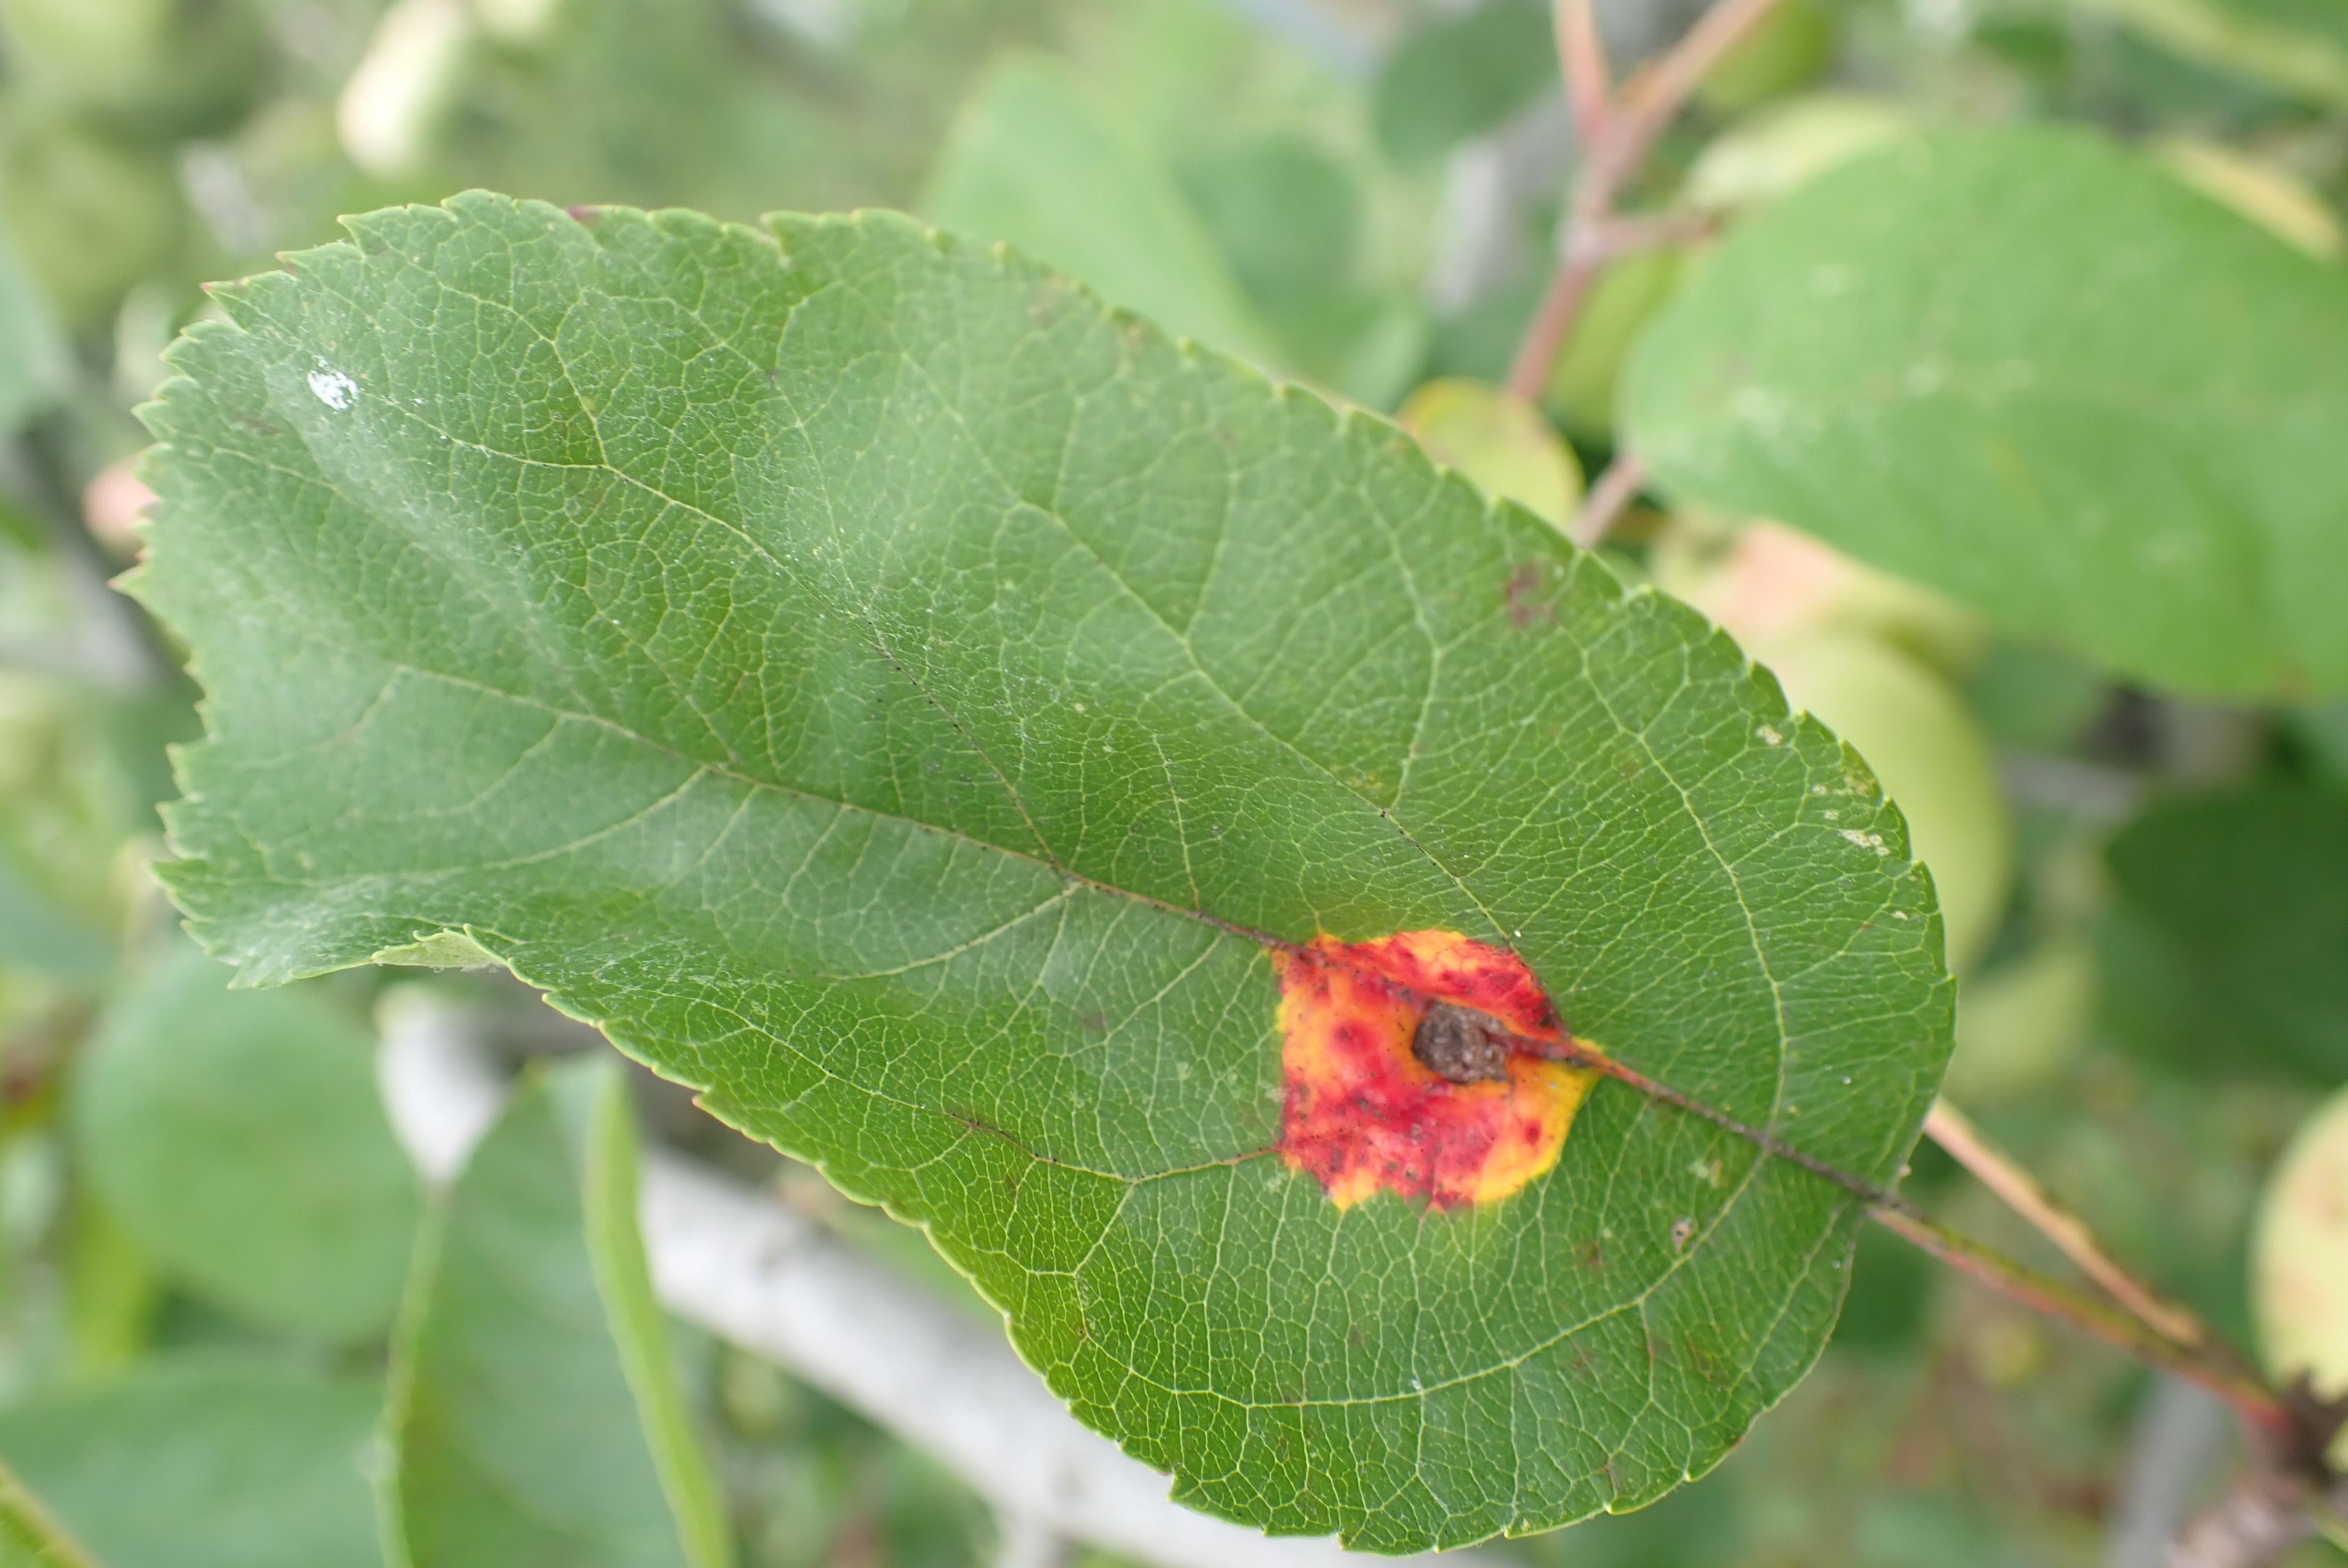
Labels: rust